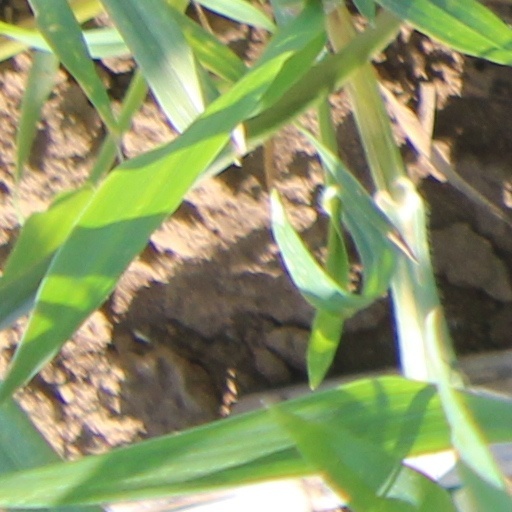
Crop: wheat